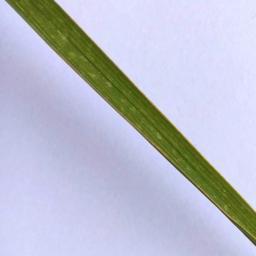
Label: Rice___Healthy